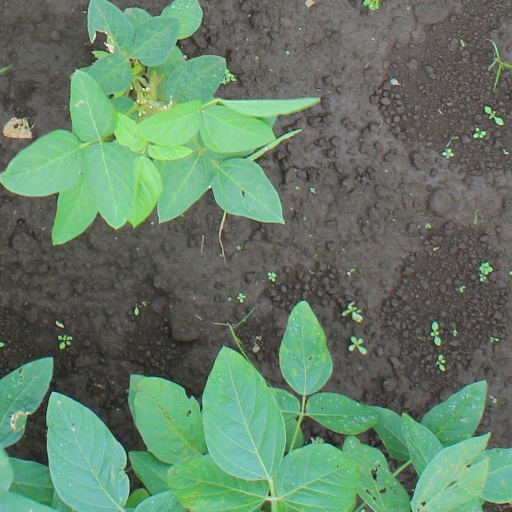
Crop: soybean